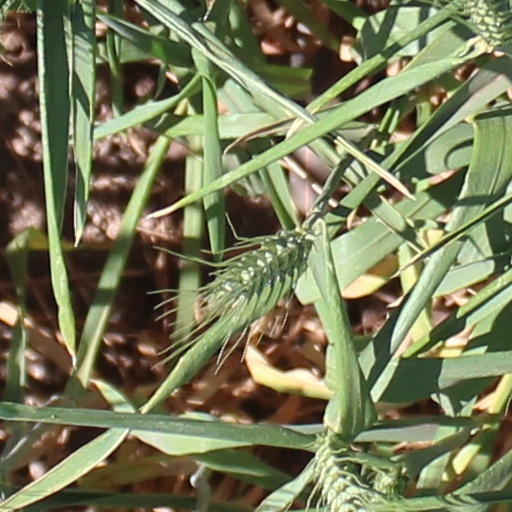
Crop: wheat